SS Stratheden

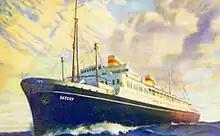
The Polish troop ship sailed with "Stratheden" in four convoys in 1940 and two in 1942

WS 7's escorts were led by the battleship , supported by the battleship and two light cruisers. There were 19 destroyers: 16 Royal Navy plus the Royal Canadian Navy destroyer HMCS "St Clair", Free French destroyer and Free Polish destroyer .